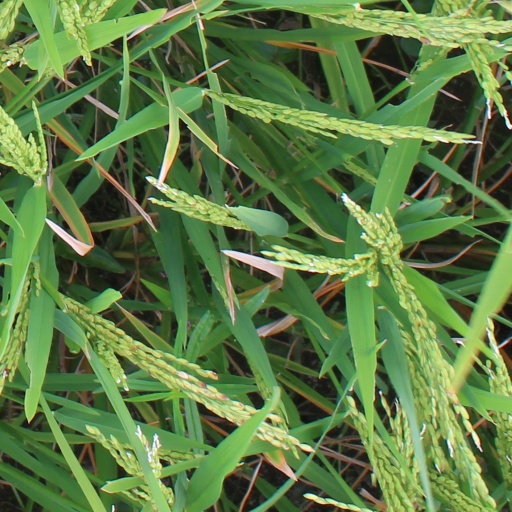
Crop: rice